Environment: real
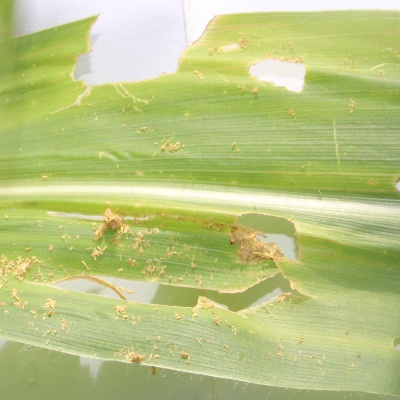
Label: fall_armyworm